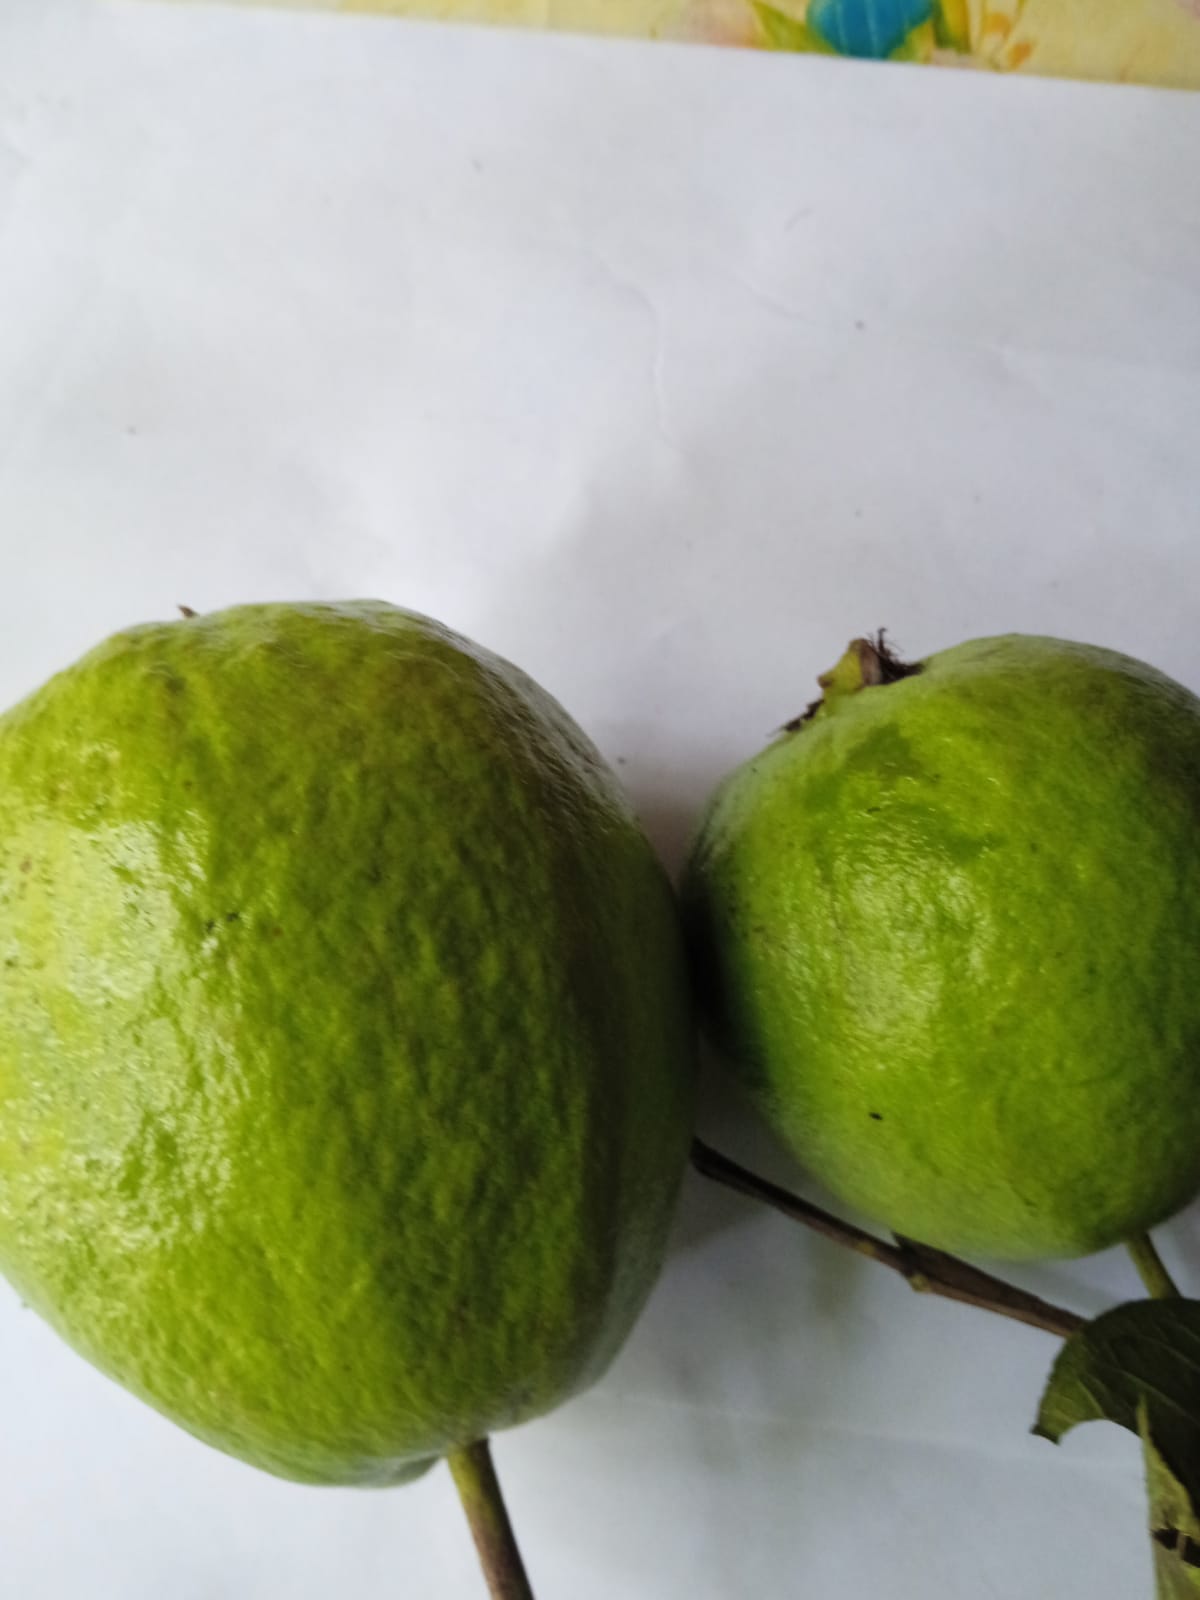
Fruit: guava
Condition: fresh